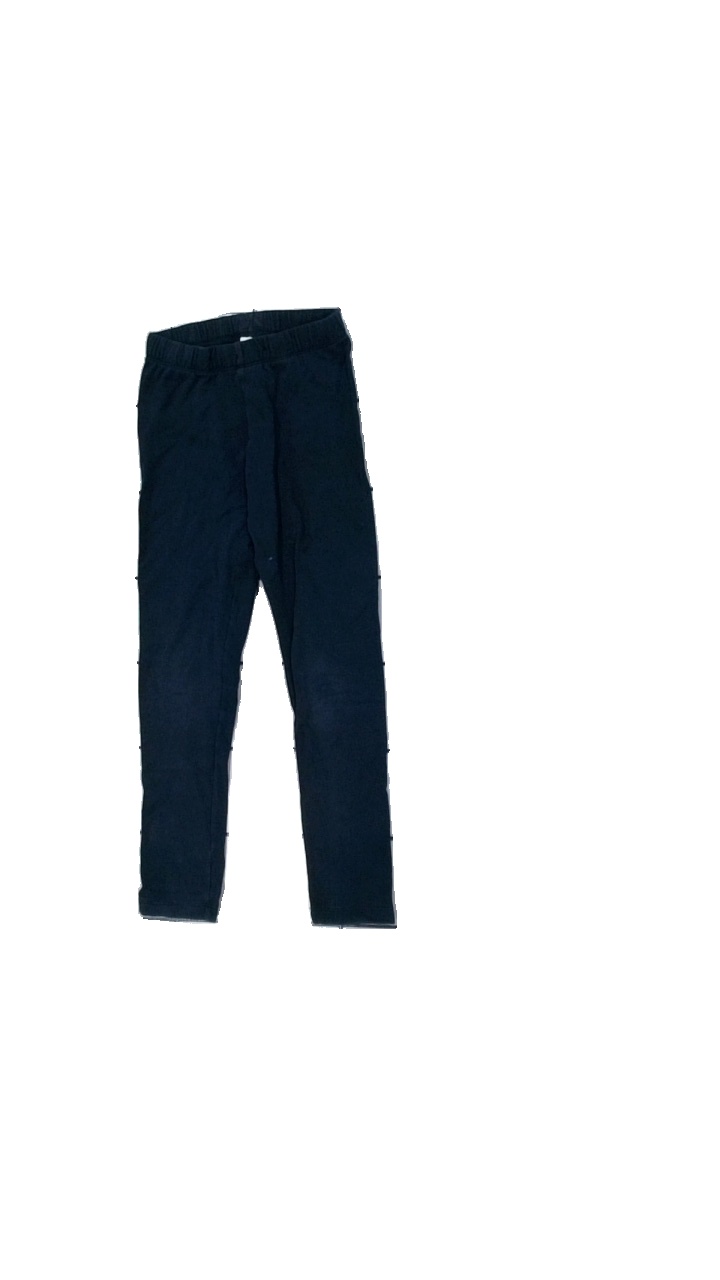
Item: Tights (Children)
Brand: Lindex
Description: blå tights
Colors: Blue
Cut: Regular
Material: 100% cotton
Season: All
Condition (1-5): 5
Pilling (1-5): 5
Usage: Reuse
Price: <50